List of Suits characters

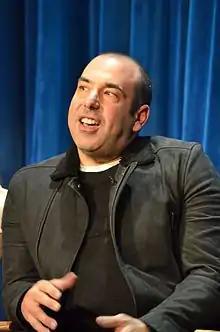
Rick Hoffman

Louis Marlowe Litt, played by Rick Hoffman, is a partner at Pearson Hardman (later Pearson Specter Litt) who is the firm's leading authority and expert on all financial matters and the direct supervisor of the firm's associate attorneys. He is self-serving and often bends rules to get what he wants, including faking a positive drug test to blackmail Mike Ross. He is overly pedantic, jealous to the point of paranoia, highly suspicious, snobbish, and cruel. Louis would be considered a "wanna be" person. Louis often fails to understand how he appears to others, honestly surprised to find people hold grudges over his behavior and that he can be hurtful. However, he highly values loyalty to his colleagues and the firm. Unlike Harvey, who is known to almost always prefer settlements to trials, Louis believes that trials are not necessarily a bad thing. He is known to be the firm's highest billing attorney in terms of hours, and has a strong work ethic, on one occasion proving it by finishing the associates' monthly work in a single evening. Louis has a love of Broadway, opera, ballet, origami, mudding, tennis, and recreational gun target practice. His address is 601 E 59th St., New York City.